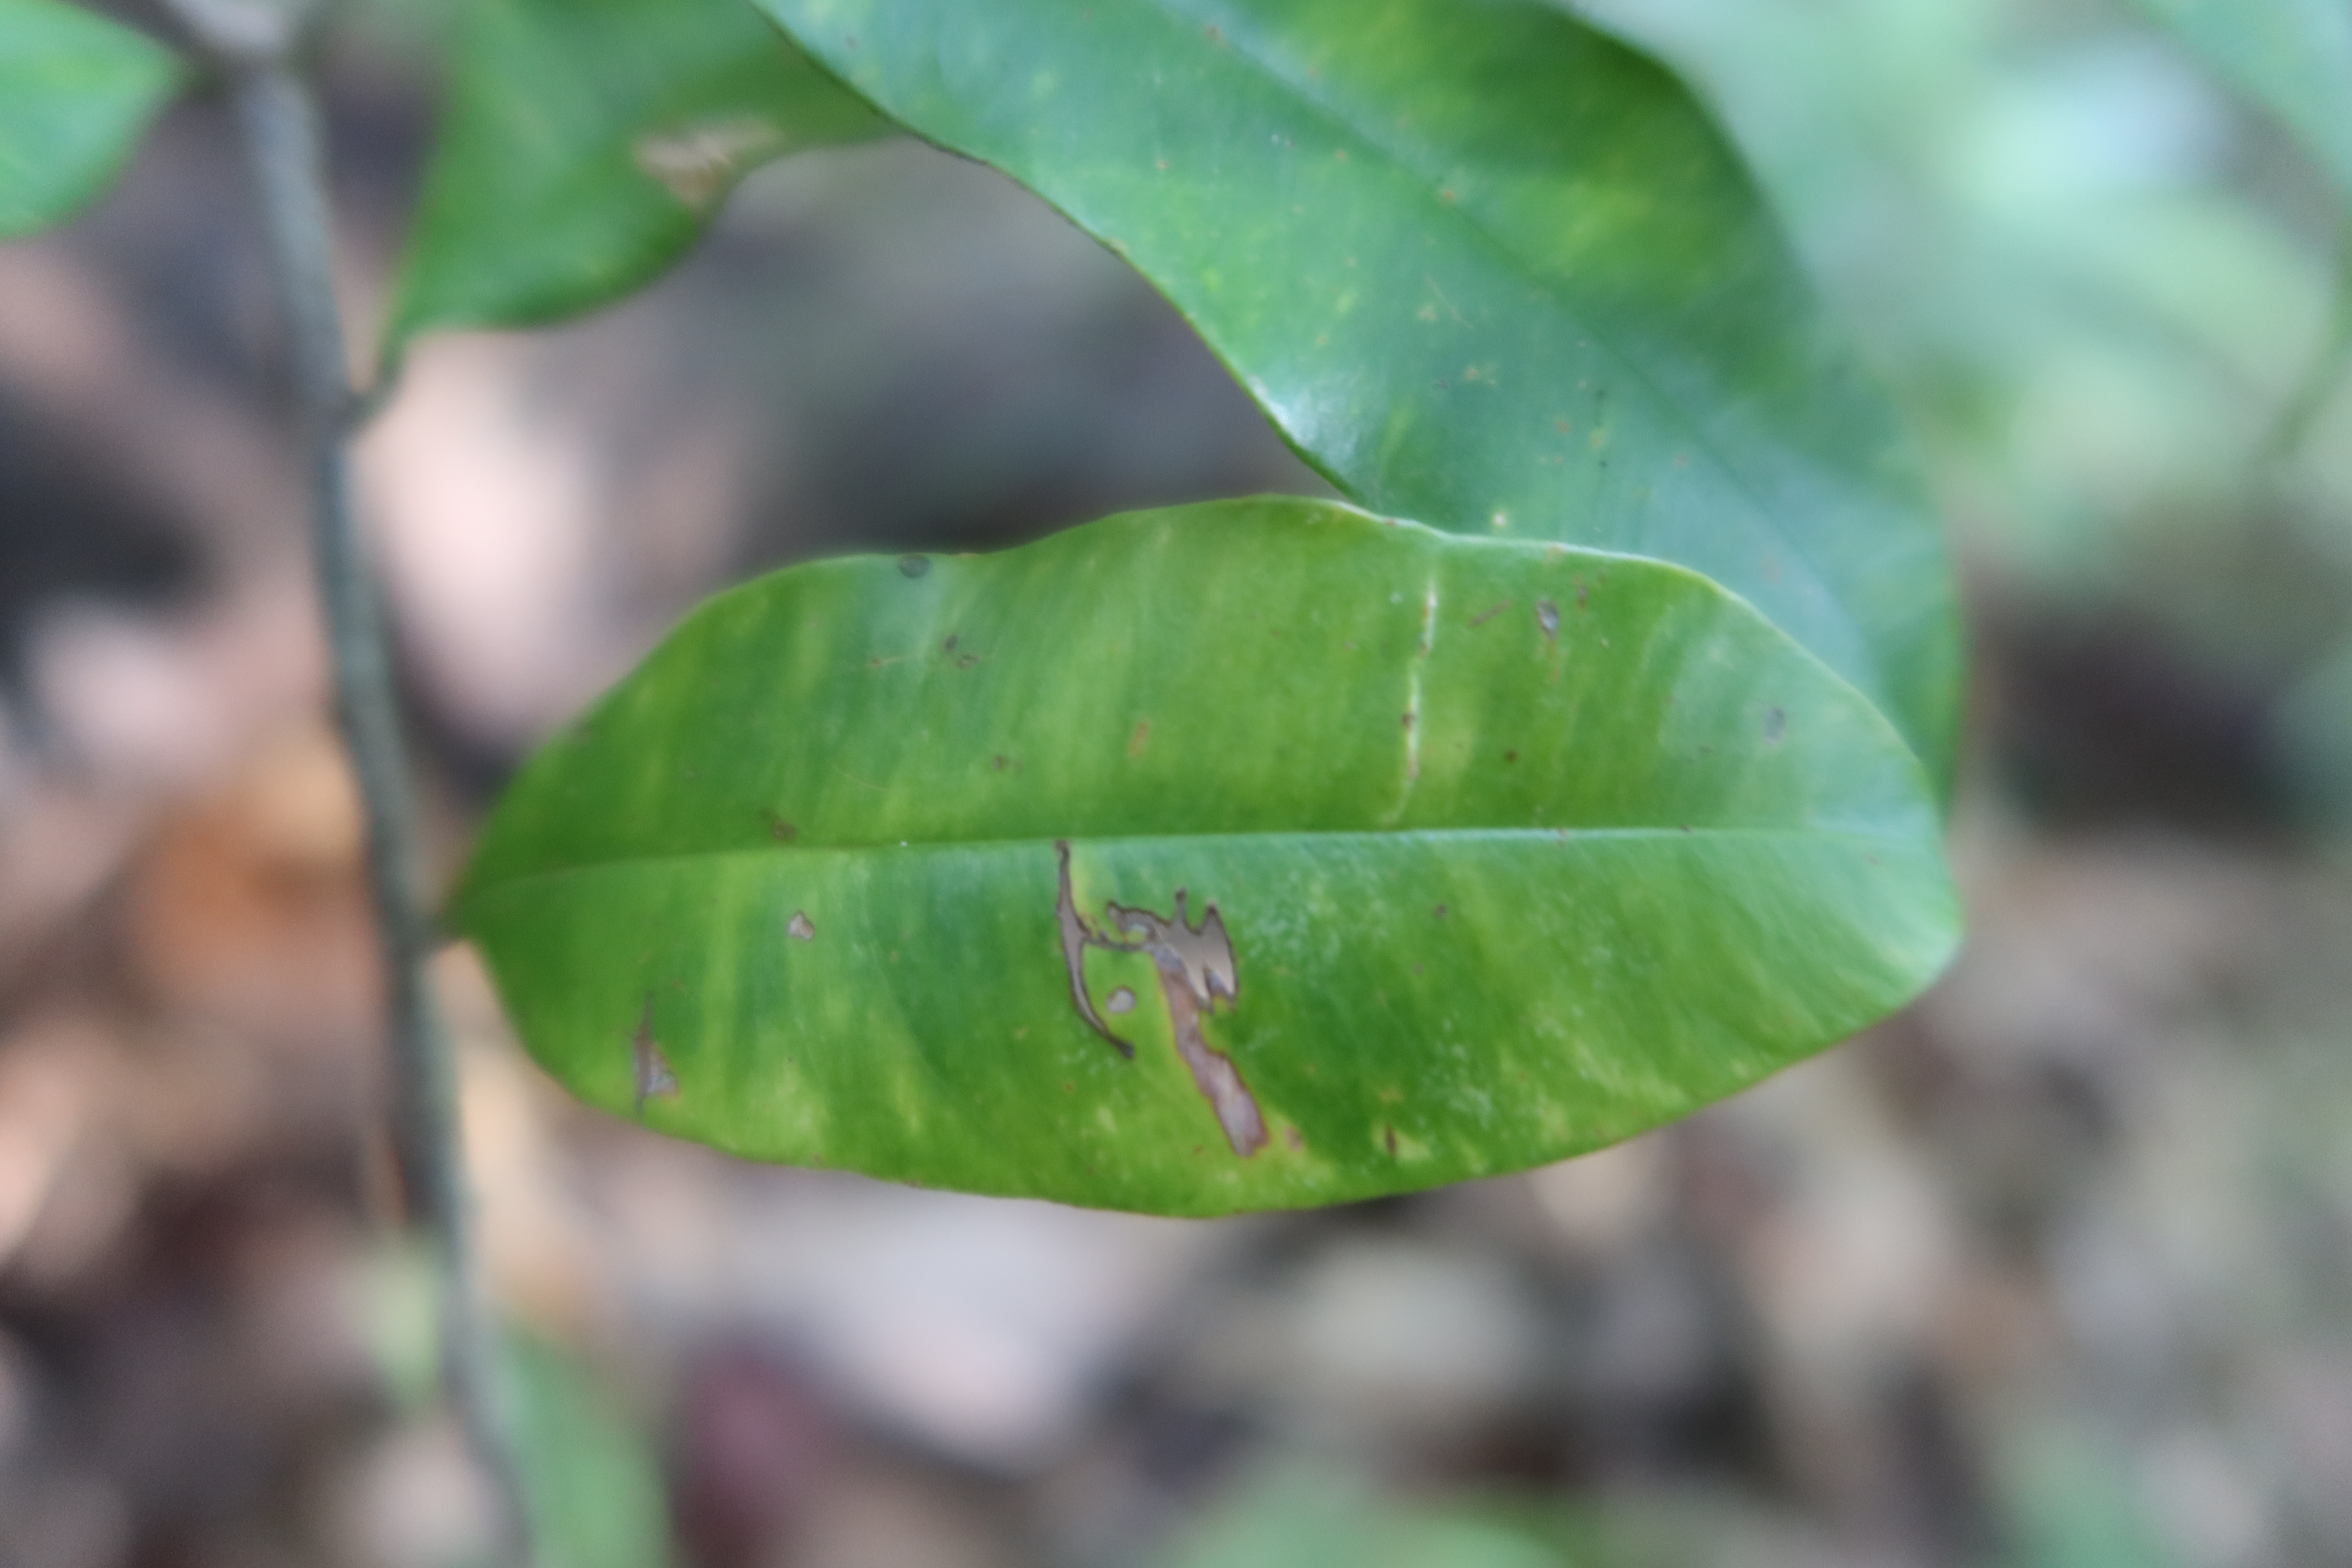
Label: Downy mildew